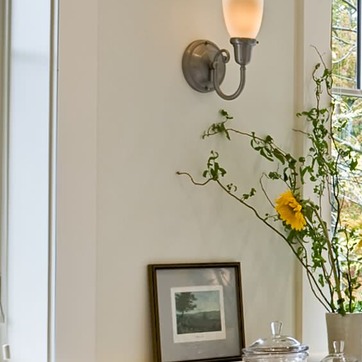
Material: painted